Xu Fuguan

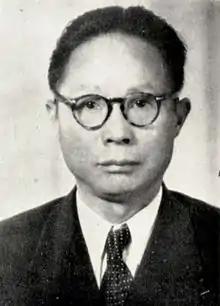
Xu circa 1960

Hsu Fu-kuan or Xu Fuguan; 1902/03 – 1982) was a Chinese historian and philosopher who made notable contributions to Confucian studies. He is a leading member of New Confucianism, a philosophical movement initiated by Xu's teacher and friend, Xiong Shili. Other important members of the New Confucian Movement include Xu's two friends and professorial colleagues who also studied with Xiong Shili: Mou Zongsan and Tang Junyi.